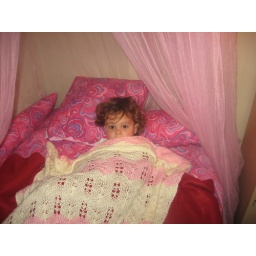
1st night in her big girl bed